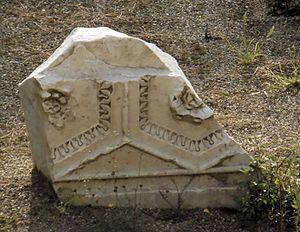
L'Athenæum est une école fondée par Hadrien entre 133 et 135 pour promouvoir les études littéraires et scientifiques dans la Rome antique. Il la baptise ainsi en référence à la ville d'Athènes qui est considérée à l'époque comme un des plus importants centres culturels.